St Andrew's Orthodox Church, Edinburgh

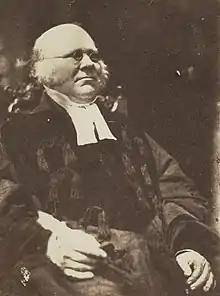
Patrick Clason: the church's minister at the time of the Disruption, in which he was a leading figure

The following ministers served St Cuthbert's Chapel of Ease (1756–1834) and Buccleuch Parish Church (1834–1969):